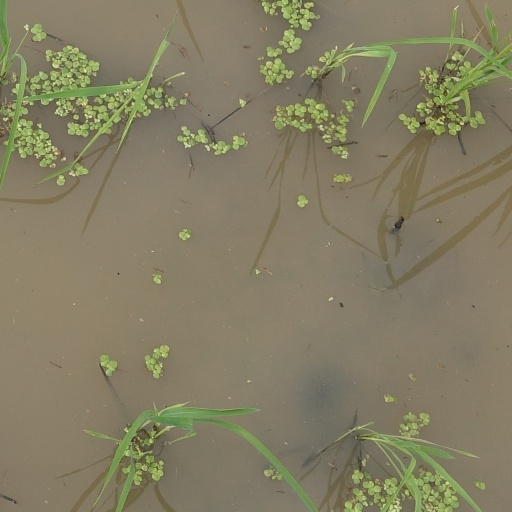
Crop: rice